Sample Collection for Investigation of Mars

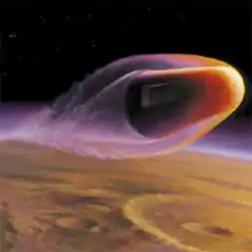
Artist concept of SCIM passing through the Martian atmosphere

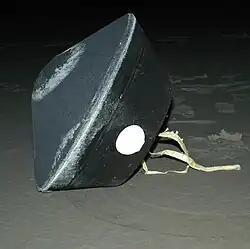
"Stardust"'s returned landing capsule upon discovery after a successful entry and Earth landing in 2006. This mission was noted as aiding the SCIM concept.

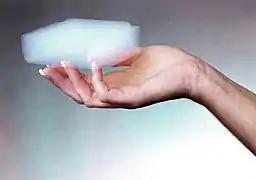
A block of aerogel in a person's hand

The Sample Collection for Investigation of Mars (SCIM) is a mission concept for a Mars air and dust sample return. It was a semi-finalist at the Mars Scout Program along with four other missions in December 2002. The SCIM mission would be designed to skim through the Mars atmosphere without landing or entering orbit. It would collect samples in an aerogel and take them back to Earth on a free-return trajectory.